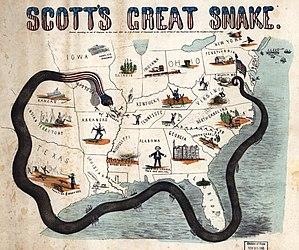
George Brinton McClellan, né le 3 décembre 1826
Le David est la dix-neuvième histoire de la série Les Tuniques bleues de Lambil et Raoul Cauvin. Elle est publiée pour la première fois du nᵒ 2265 au nᵒ 2275 du journal Spirou, puis en album en 1982.
La seconde bataille de Fort Wagner, également connue sous le nom de « deuxième assaut sur l'île Morris » ou la « bataille de Fort Wagner, île Morris », a lieu le 18 juillet 1863, pendant la guerre de sécession, une semaine après la première bataille de Fort Wagner.
Cette page concerne des événements d'actualité qui se sont produits durant l'année 1861 du calendrier grégorien aux États-Unis.
Livrée au début de la Guerre de Sécession, la bataille des Hatteras Inlet Batteries encore appelée bataille des Forts Hatteras et Clark, est un engagement apparemment peu important, mais qui eut de grosses conséquences sur le plan stratégique.
Le théâtre du bas littoral de la guerre de Sécession est la zone géographique où se déroulèrent les opérations terrestres et navales de la guerre de Sécession dans les zones côtières du Sud-Est des États-Unis : Alabama, Floride, Louisiane, État du Mississippi, Caroline du Sud, et Texas.
Le blocus de l'Union fait référence aux actions qui se déroulèrent entre 1861 et 1865, durant la guerre de Sécession, et au cours desquelles l'Union Navy a maintenu un effort massif sur la côte Atlantique et celle du Golfe du Mexique, auxquelles les États confédérés d'Amérique avaient accès, dans le but d'empêcher le passage des marchandises, des approvisionnements, et des armes à destination et en provenance de ces derniers. Approuvé par Lincoln le 19 avril 1861, l'Union commissionna 500 navires qui détruisirent au total pas moins de 1 500 forceurs de blocus confédérés pendant la guerre. Le blocus fait partie du plan Anaconda proposé par Winfield Scott, dont le second axe concernait le contrôle du fleuve Mississippi.
Officiellement, le Royaume-Uni de Grande-Bretagne et d'Irlande est neutre pendant la guerre de Sécession en Amérique du Nord : la reine Victoria avait signé de sa main, le 13 mai 1861, le British Neutrality Act.
Le Plan Anaconda, aussi connu sous le nom de Scott's Great Snake est le nom couramment donné, pendant la guerre de Sécession à une stratégie globale de l'Union destinée à réduire les États confédérés. Porté par le général en chef Winfield Scott, ce plan privilégiait le blocus des ports contrôlés par le Sud et proposait de couper la Confédération en deux en descendant le fleuve Mississippi. En raison du caractère fondamentalement passif du blocus, l'idée fut tournée en dérision par les partisans d'une conduite plus agressive des opérations, qui l'assimilaient à l'asphyxie lente infligée à ses proies par l'anaconda. Cette image évocatrice frappa l'imagination populaire et fut dès lors associée à cette stratégie.
Les campagnes de la guerre de Sécession regroupent en ensembles stratégiques cohérents du point de vue chronologique, géographique, militaire et historique, les manœuvres militaires et les combats de la guerre de Sécession. Chaque campagne résulte, le plus souvent, d'une stratégie délibérée de la part d'au moins un des belligérants et mobilise un nombre important d'unités et de moyens logistiques, dans la durée.